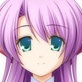
Portrait style: Anime Portrait